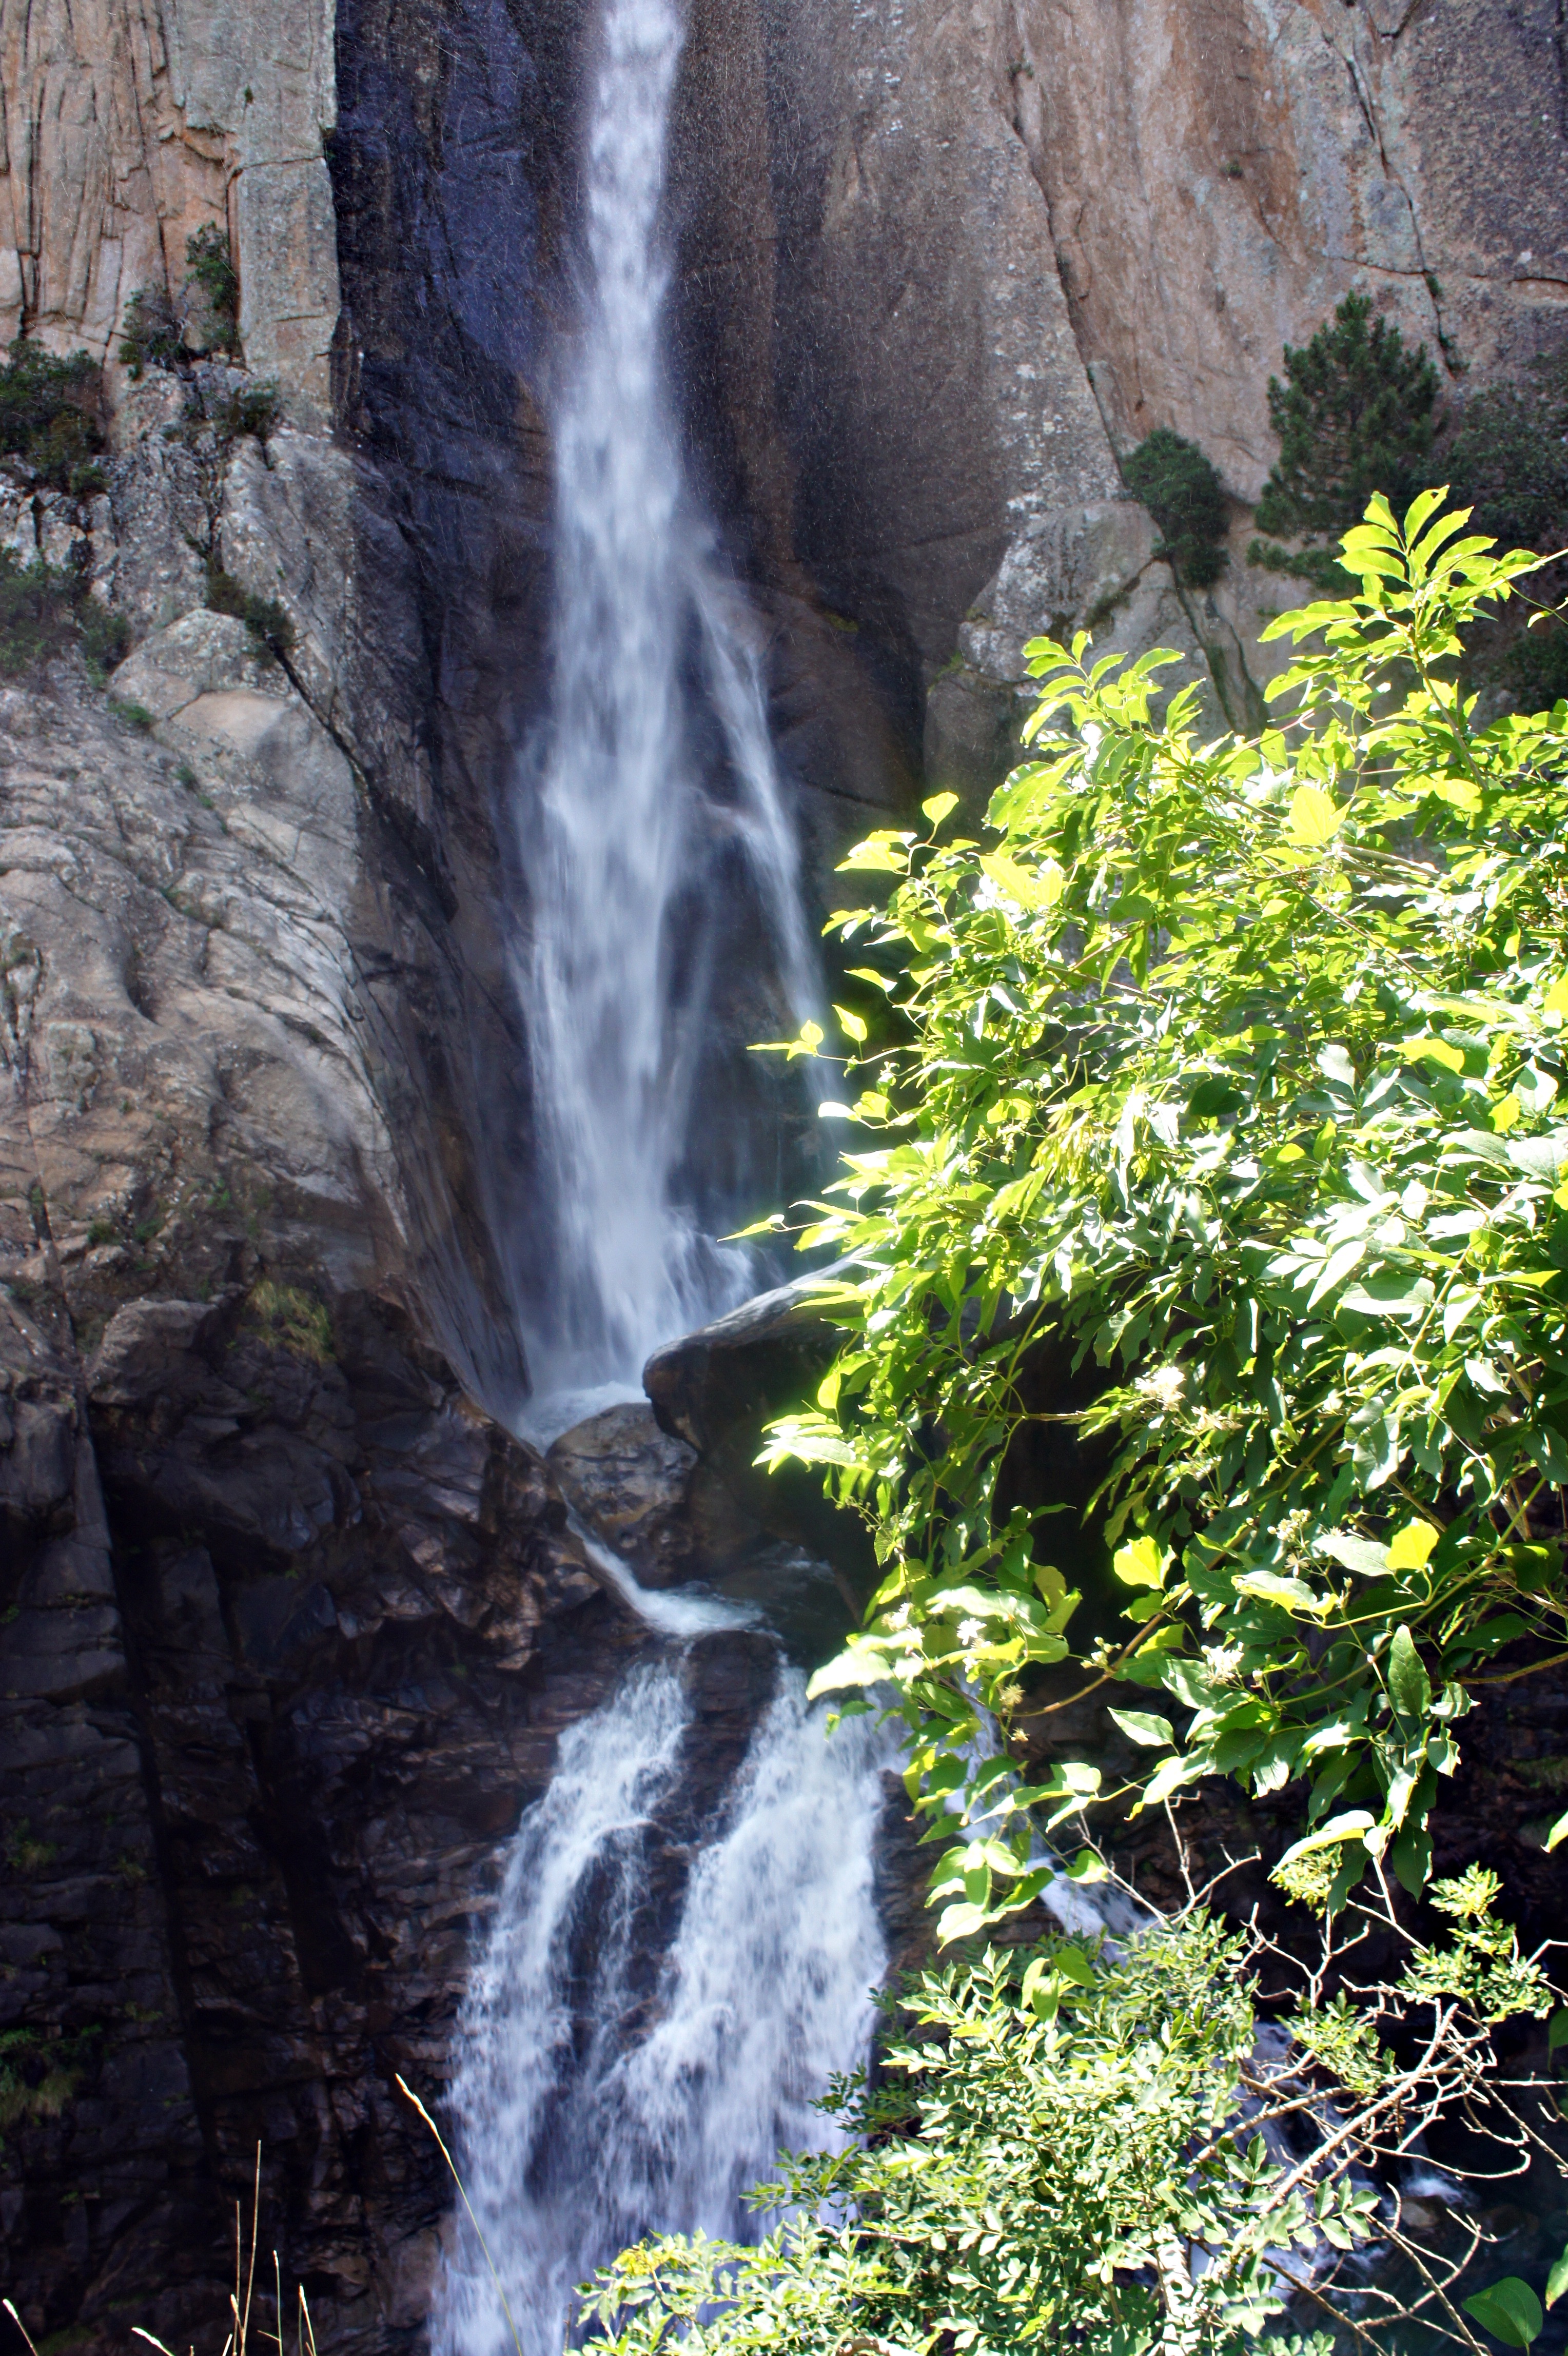
water, nature, waterfall, sun, stream, jungle, holiday, body of water, trees, wasserfall, water feature, watercourse